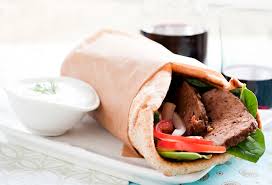
Yemek: kebap